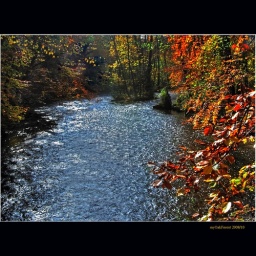
On a bridge over a river in autumn 2008